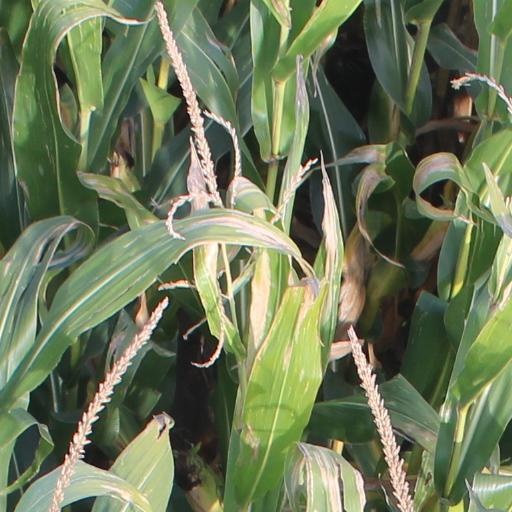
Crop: maize; corn